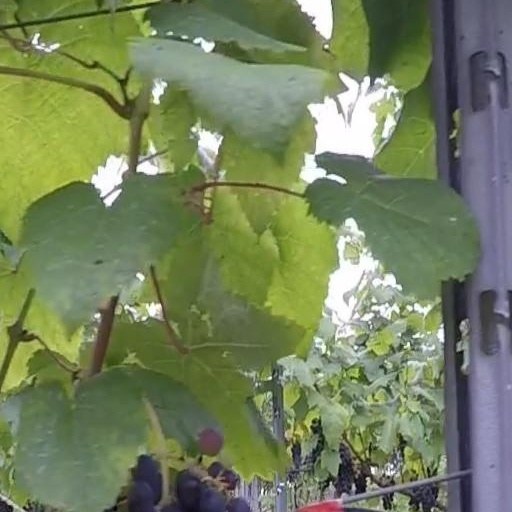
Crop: grape